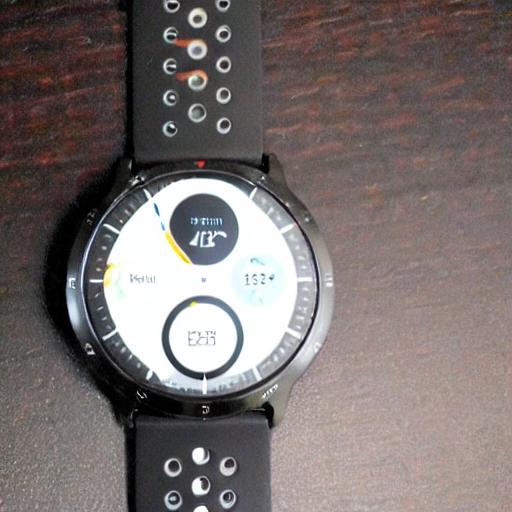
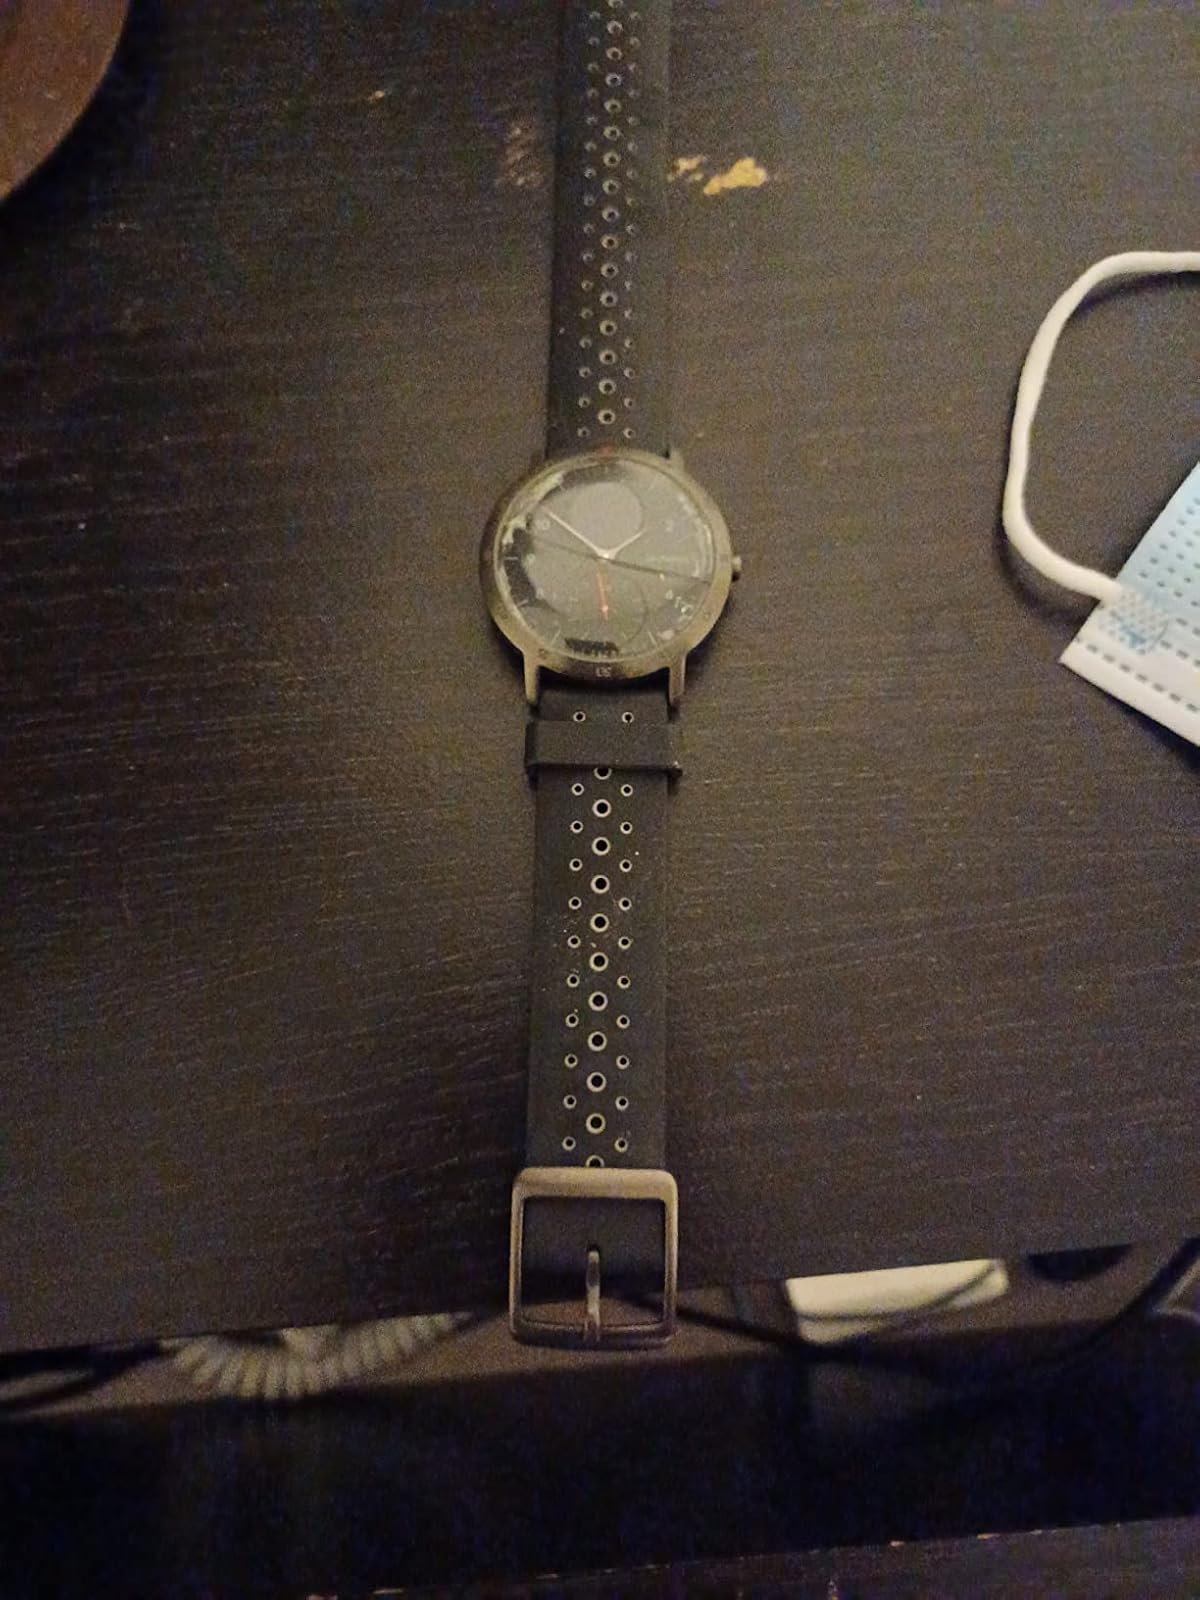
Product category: smartwatch
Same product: no